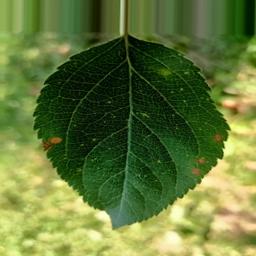
Label: Alternaria